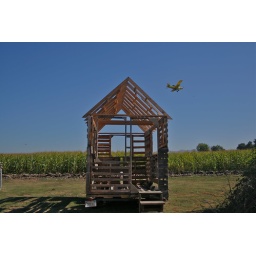
Tiny plane over tiny house